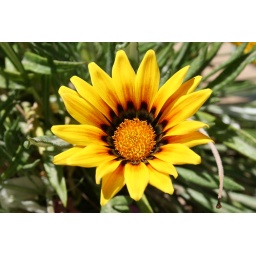
beautiful yellow flower basking in the jordanian sunshine.